Fushimi Castle

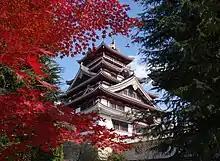
Fushimi-Momoyama Castle in autumn

It was rebuilt soon afterwards, and came to be controlled by Torii Mototada, a vassal of Tokugawa Ieyasu. In 1600, the castle fell in a famous and significant siege by Ishida Mitsunari. Torii, in a celebrated act of honor and bravery, defended the castle for eleven days, delaying Ishida's forces and allowing his lord Tokugawa time to build his own army. This had a profound effect on the Battle of Sekigahara that came soon afterwards, and which marked the final victory of Tokugawa Ieyasu over all his rivals.